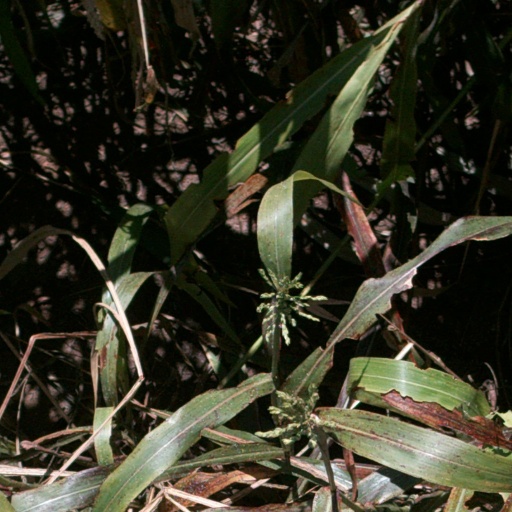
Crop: sorghum